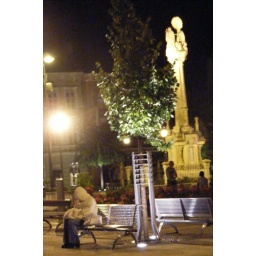
Woman in white sitting (almost every nite) in the shadow of the Trinity statue in Szombathely city centre